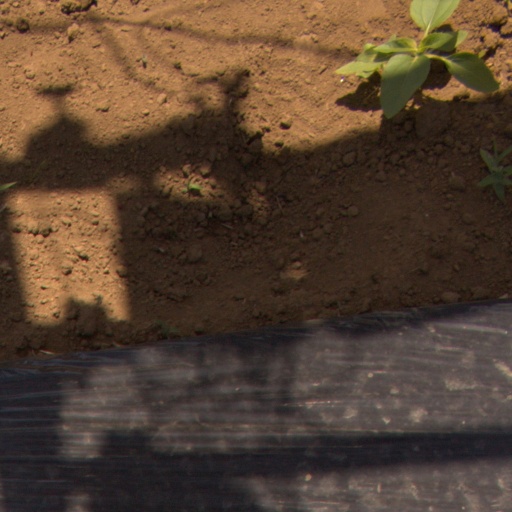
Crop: Jerusalem artichoke